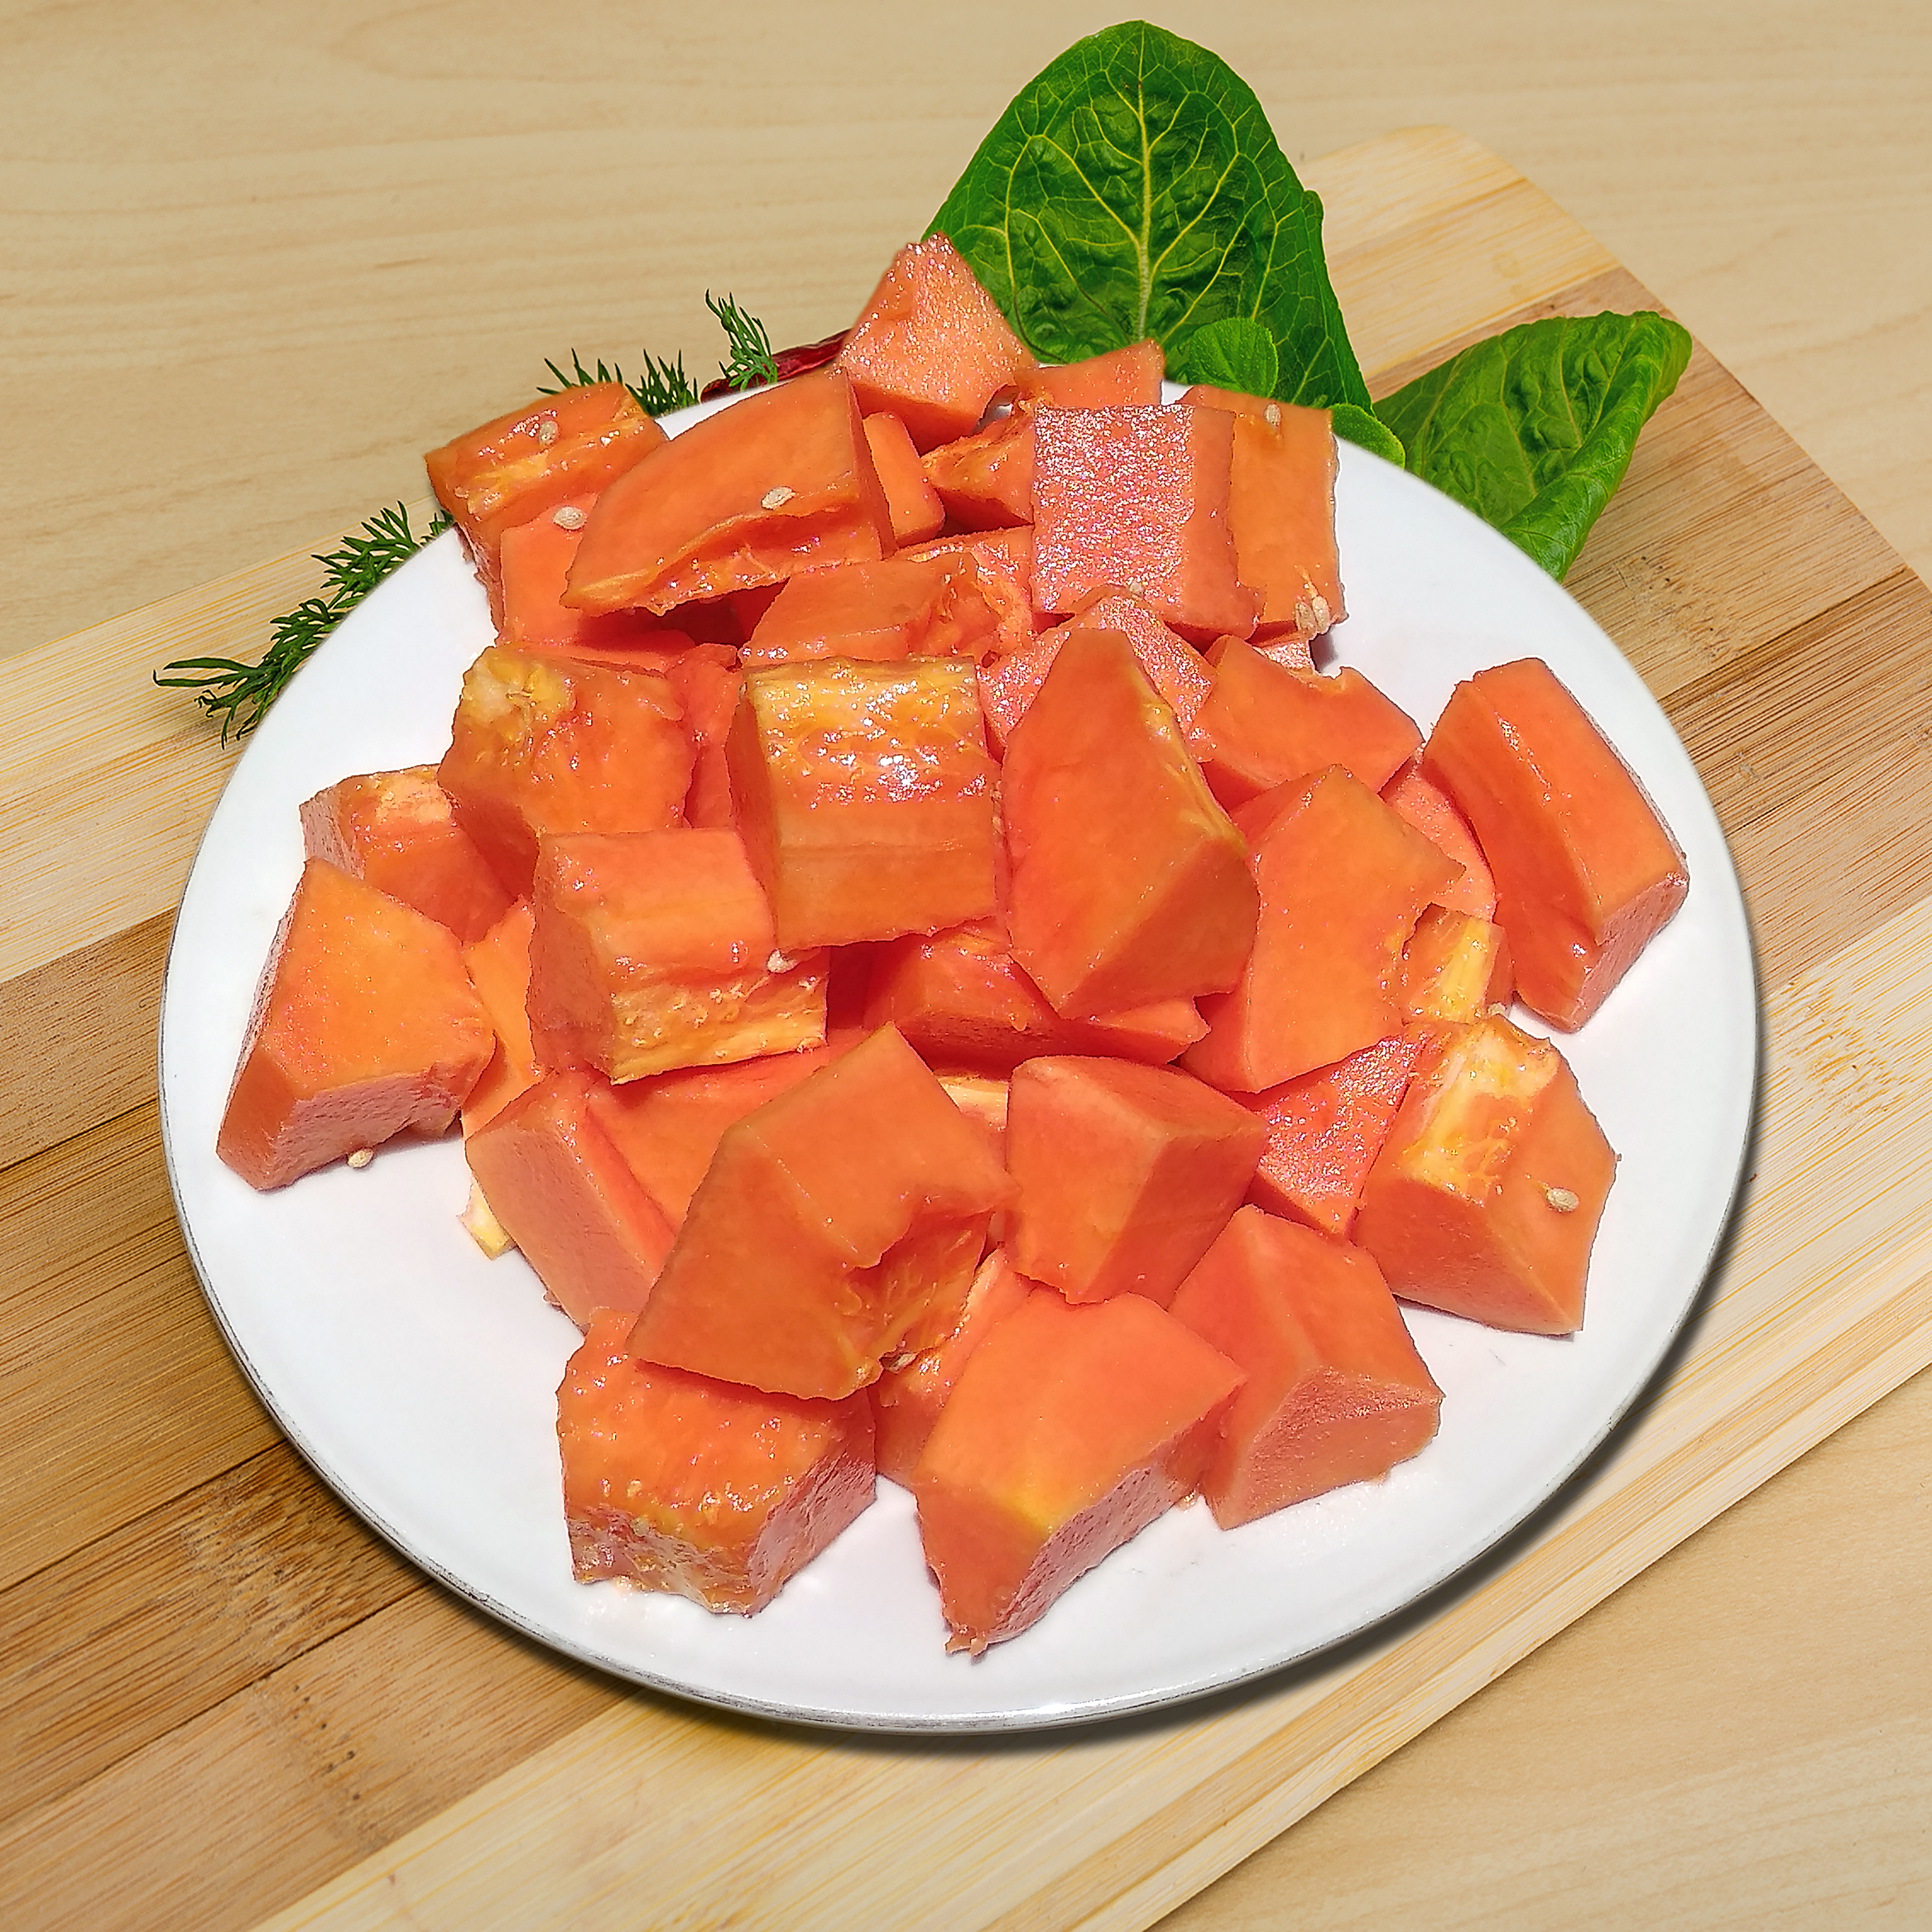
papaya, fruit, nature, fresh, orange color, papaya fruit slices, papaya slices, sweetness, sweet, dish, food, cuisine, ingredient, produce, vegetable, salad, vegan nutrition, vegetarian food, recipe, side dish